PocketBike Racer

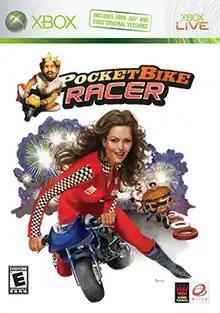
Cover art

PocketBike Racer is an advergaming title developed by Blitz Games and published by King Games for the Xbox and Xbox 360 video game consoles. On November 19, 2006, Burger King started selling it for an additional $3.99 USD ($4.99 in Canada) with any value meal. It is one of three titles released by Burger King.